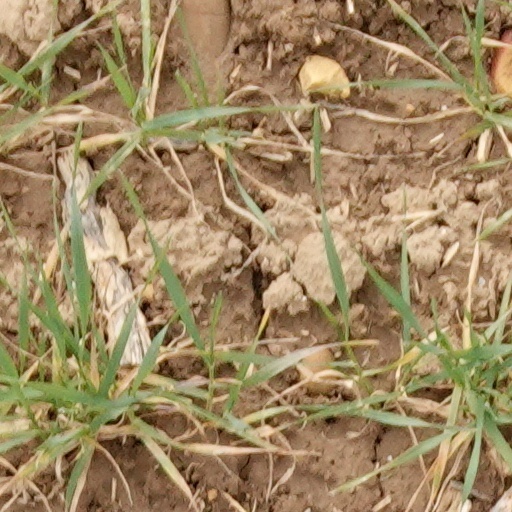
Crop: wheat